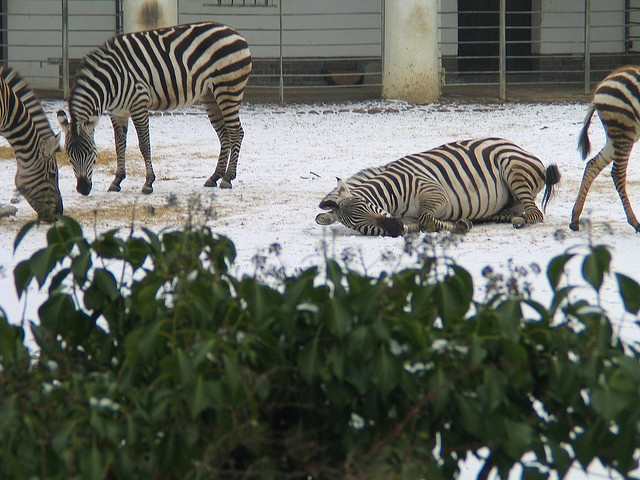
A herd of zebra standing on top of snow covered ground.
A zebra lying down while other zebras standing around
a group of zebra laying on ground full of snow
A zebra that is laying down on the ground in the snow.
one zebra laying down and three zebras standing up